Daniel Worthen House

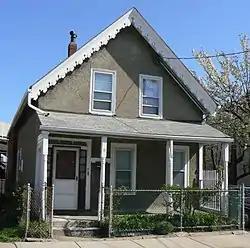

The Daniel Worthen House is a historic house in Somerville, Massachusetts. The modest -story wood-frame house was first owned by Daniel Worthen, a distiller, and is notable as a rare example of Gothic Revival styling in East Somerville. The house has a jigsaw-cut foliate vergeboard on its gable. It has a three-bay front facade, with a front-facing gable roof and a single-story shed-roof porch supported by turned posts.